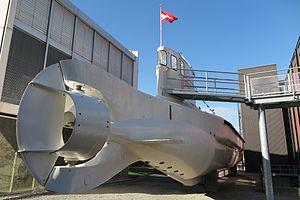
Le musée suisse des Transports se trouve à Lucerne. Il présente une collection de véhicules, soit plus de 3 000 objets sur 22 500 m² de surface d’exposition.